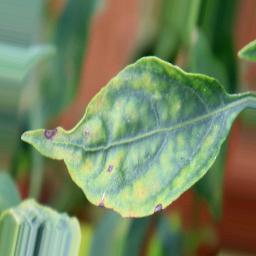
Label: cercospora